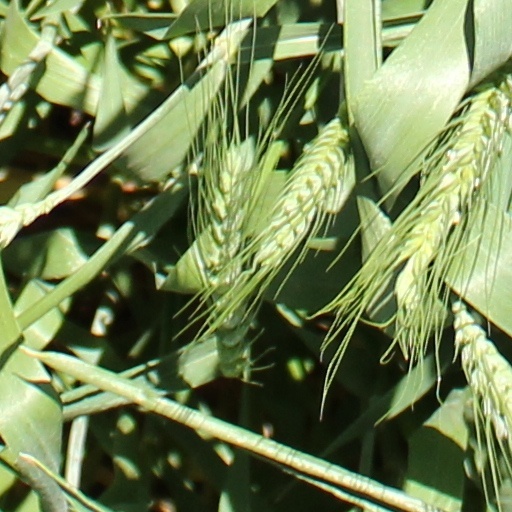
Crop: wheat